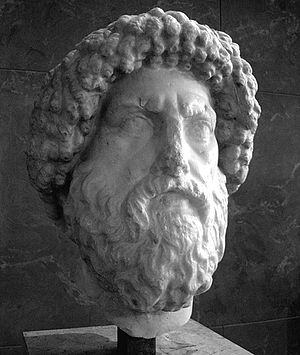
Juba 1.
Byste af Juba den 1.
Juba I var konge i den romerske lydstat Numidien fra 60 f.Kr. til sin død. Juba var søn af Hiempsal II, som han efterfulgte på tronen. Allerede inden sin tronbestigelse var Juba modstander af Cæsar, hvis allierede, folketribunen Gajus Scribonius Curio, i 50 f.Kr. foreslog at inddrage Jubas rige, men da Gajus året efter angreb Juba, blev han slået og dræbte sig selv.